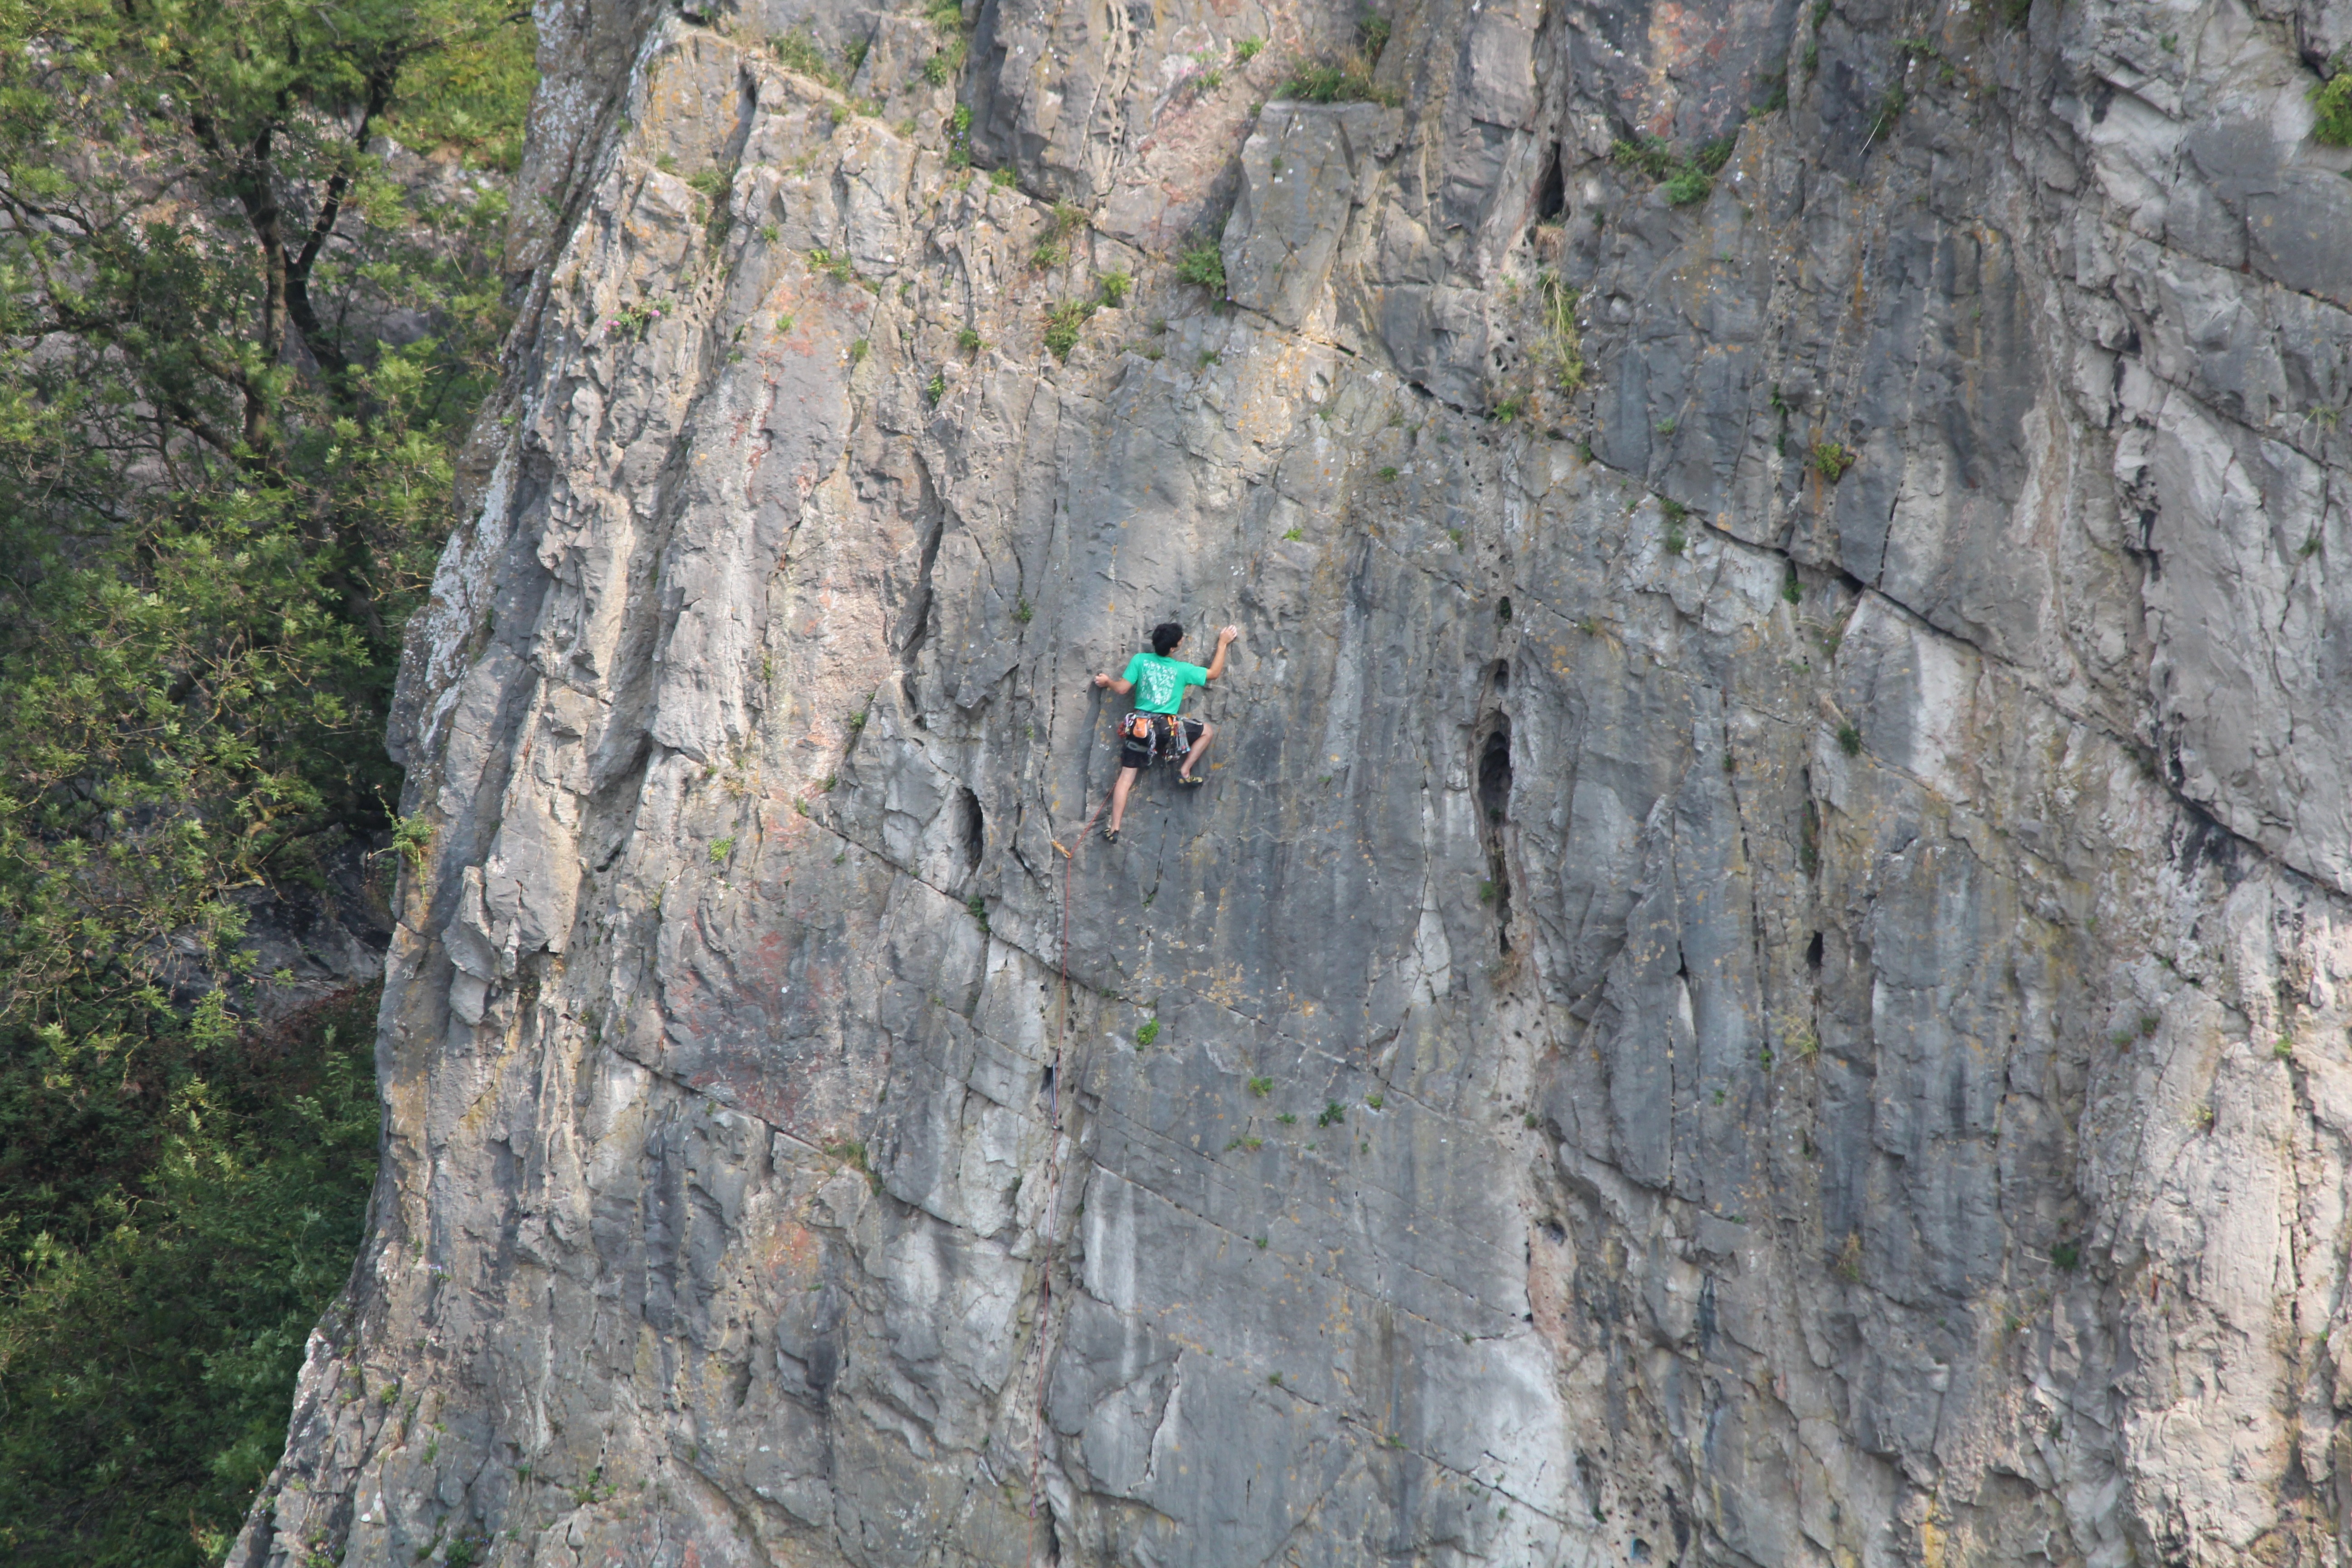
rock, adventure, recreation, cliff, climbing, rock climbing, extreme sport, terrain, ridge, sports, bristol, outdoor recreation, geological phenomenon, sport climbing, free solo climbing, freeclimber